Muv-Luv

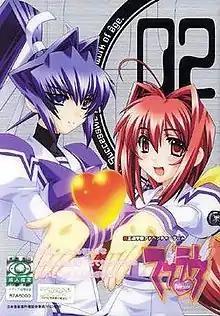
Original visual novel cover, featuring Meiya Mitsurugi (left) and Sumika Kagami (right)

is a Japanese visual novel developed by âge and originally released as an adult game for Windows on February 28, 2003. Consisting of two parts, and the gameplay in "Muv-Luv" follows a linear plot line, which offers pre-determined scenarios and courses of interaction, and focuses on the differing scenarios of the female main characters. "Muv-Luv" was followed by a sequel, which was released for Windows on April 24, 2006, and follows the storyline of "Muv-Luv Unlimited".